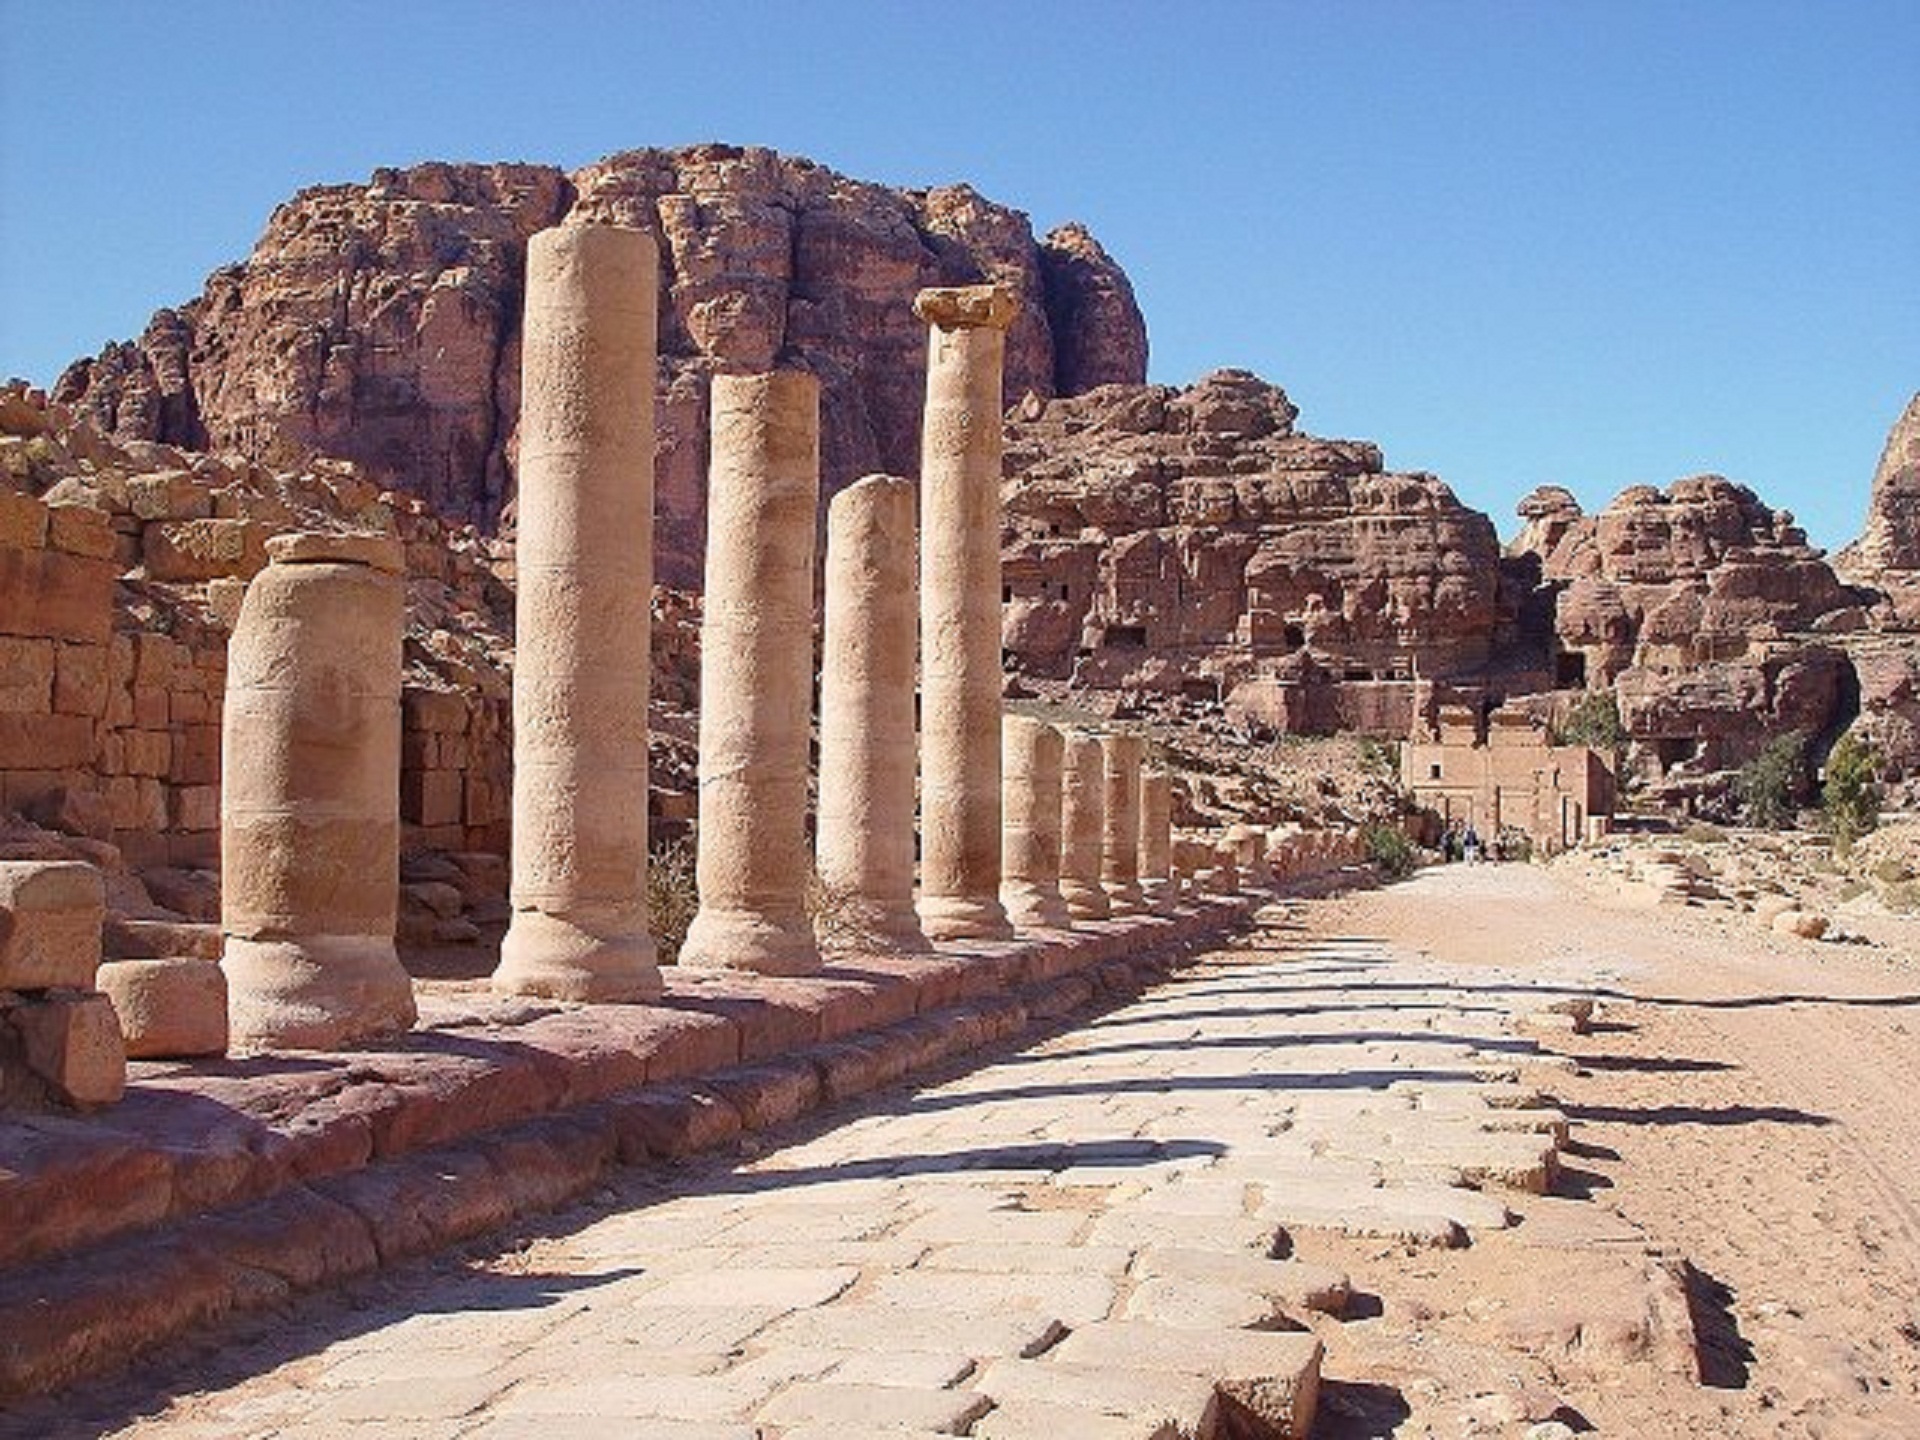
rock, architecture, formation, arch, landmark, trip, jordan, geology, temple, ruins, badlands, day, wadi, monolith, petra, tours, archaeological site, unesco world heritage site, historic site, ancient history, egyptian temple, jordan tours, petra day trip